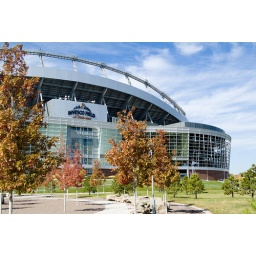
Invesco field at Mile High, home of the Denver Broncos, in Denver, Colorado in the fall